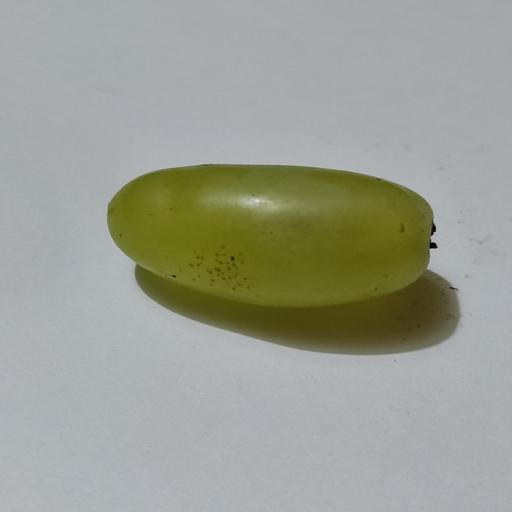
Crop type: Grape